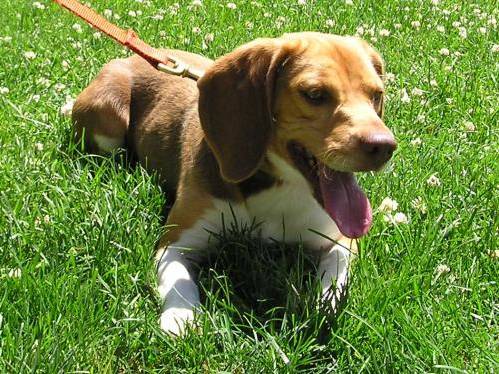
Label: dog